Xerocrassa siphnica

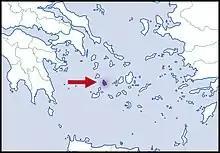
Distribution

This species is endemic to the island of Siphnos in Greece.